Nephew Tommy

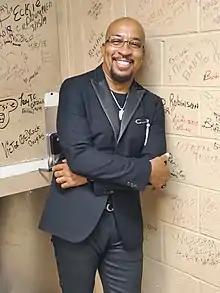
Nephew Tommy in 2019

Thomas "Nephew Tommy" Miles is an American comedian, actor and producer. He currently co-hosts "The Steve Harvey Morning Show" during which he frequently makes prank phone calls. He is the nephew of comedian Steve Harvey, which is where his stage name comes from.